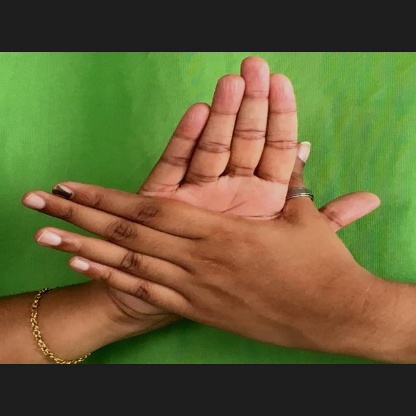
Mudra: Chakra